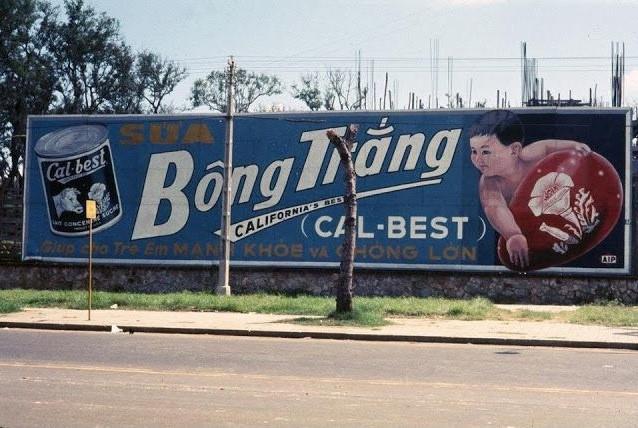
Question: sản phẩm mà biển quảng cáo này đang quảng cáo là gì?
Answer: sữa bông trắng